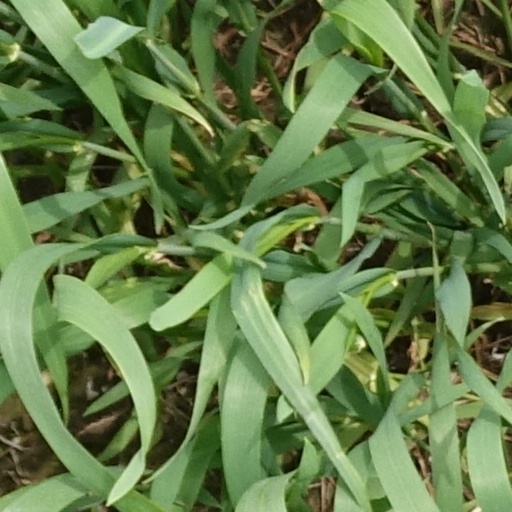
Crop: wheat